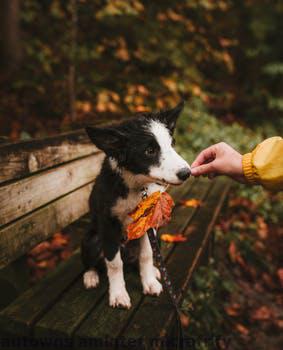
Label: Watermark